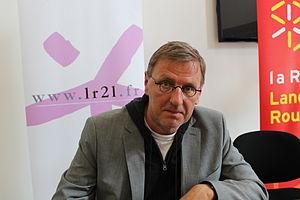
Rencontre avec Grégoire Delacourt, lauréat du prix méditerranée des lycéens, le 16 mai 2013 à Montpellier